Temple

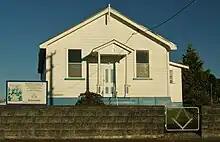
A typical Masonic Lodge

The word "temple" is used frequently in the tradition of Eastern Christianity; particularly the Eastern Orthodox Church, where the principal words used for houses of worship are "temple" and "church". The use of the word "temple" comes from the need to distinguish a building of the church vs. the church seen as the Body of Christ. In the Russian language (similar to other Slavic languages), while the general-purpose word for 'church' is "tserkov", the term, 'temple', is used to refer to the church building as a temple of God. The words "church" and "temple", in this case are interchangeable; however, the term "church" is far more common. The term "temple" is also commonly applied to larger churches. Some famous churches which are referred to as temples include the Hagia Sophia, Saint Basil's Cathedral, Alexander Nevsky Cathedral, Sofia, the Cathedral of Christ the Saviour and the Temple of Saint Sava in Belgrade, Serbia.